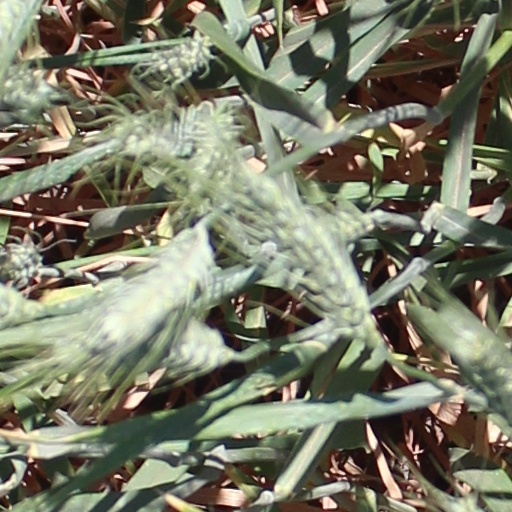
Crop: wheat